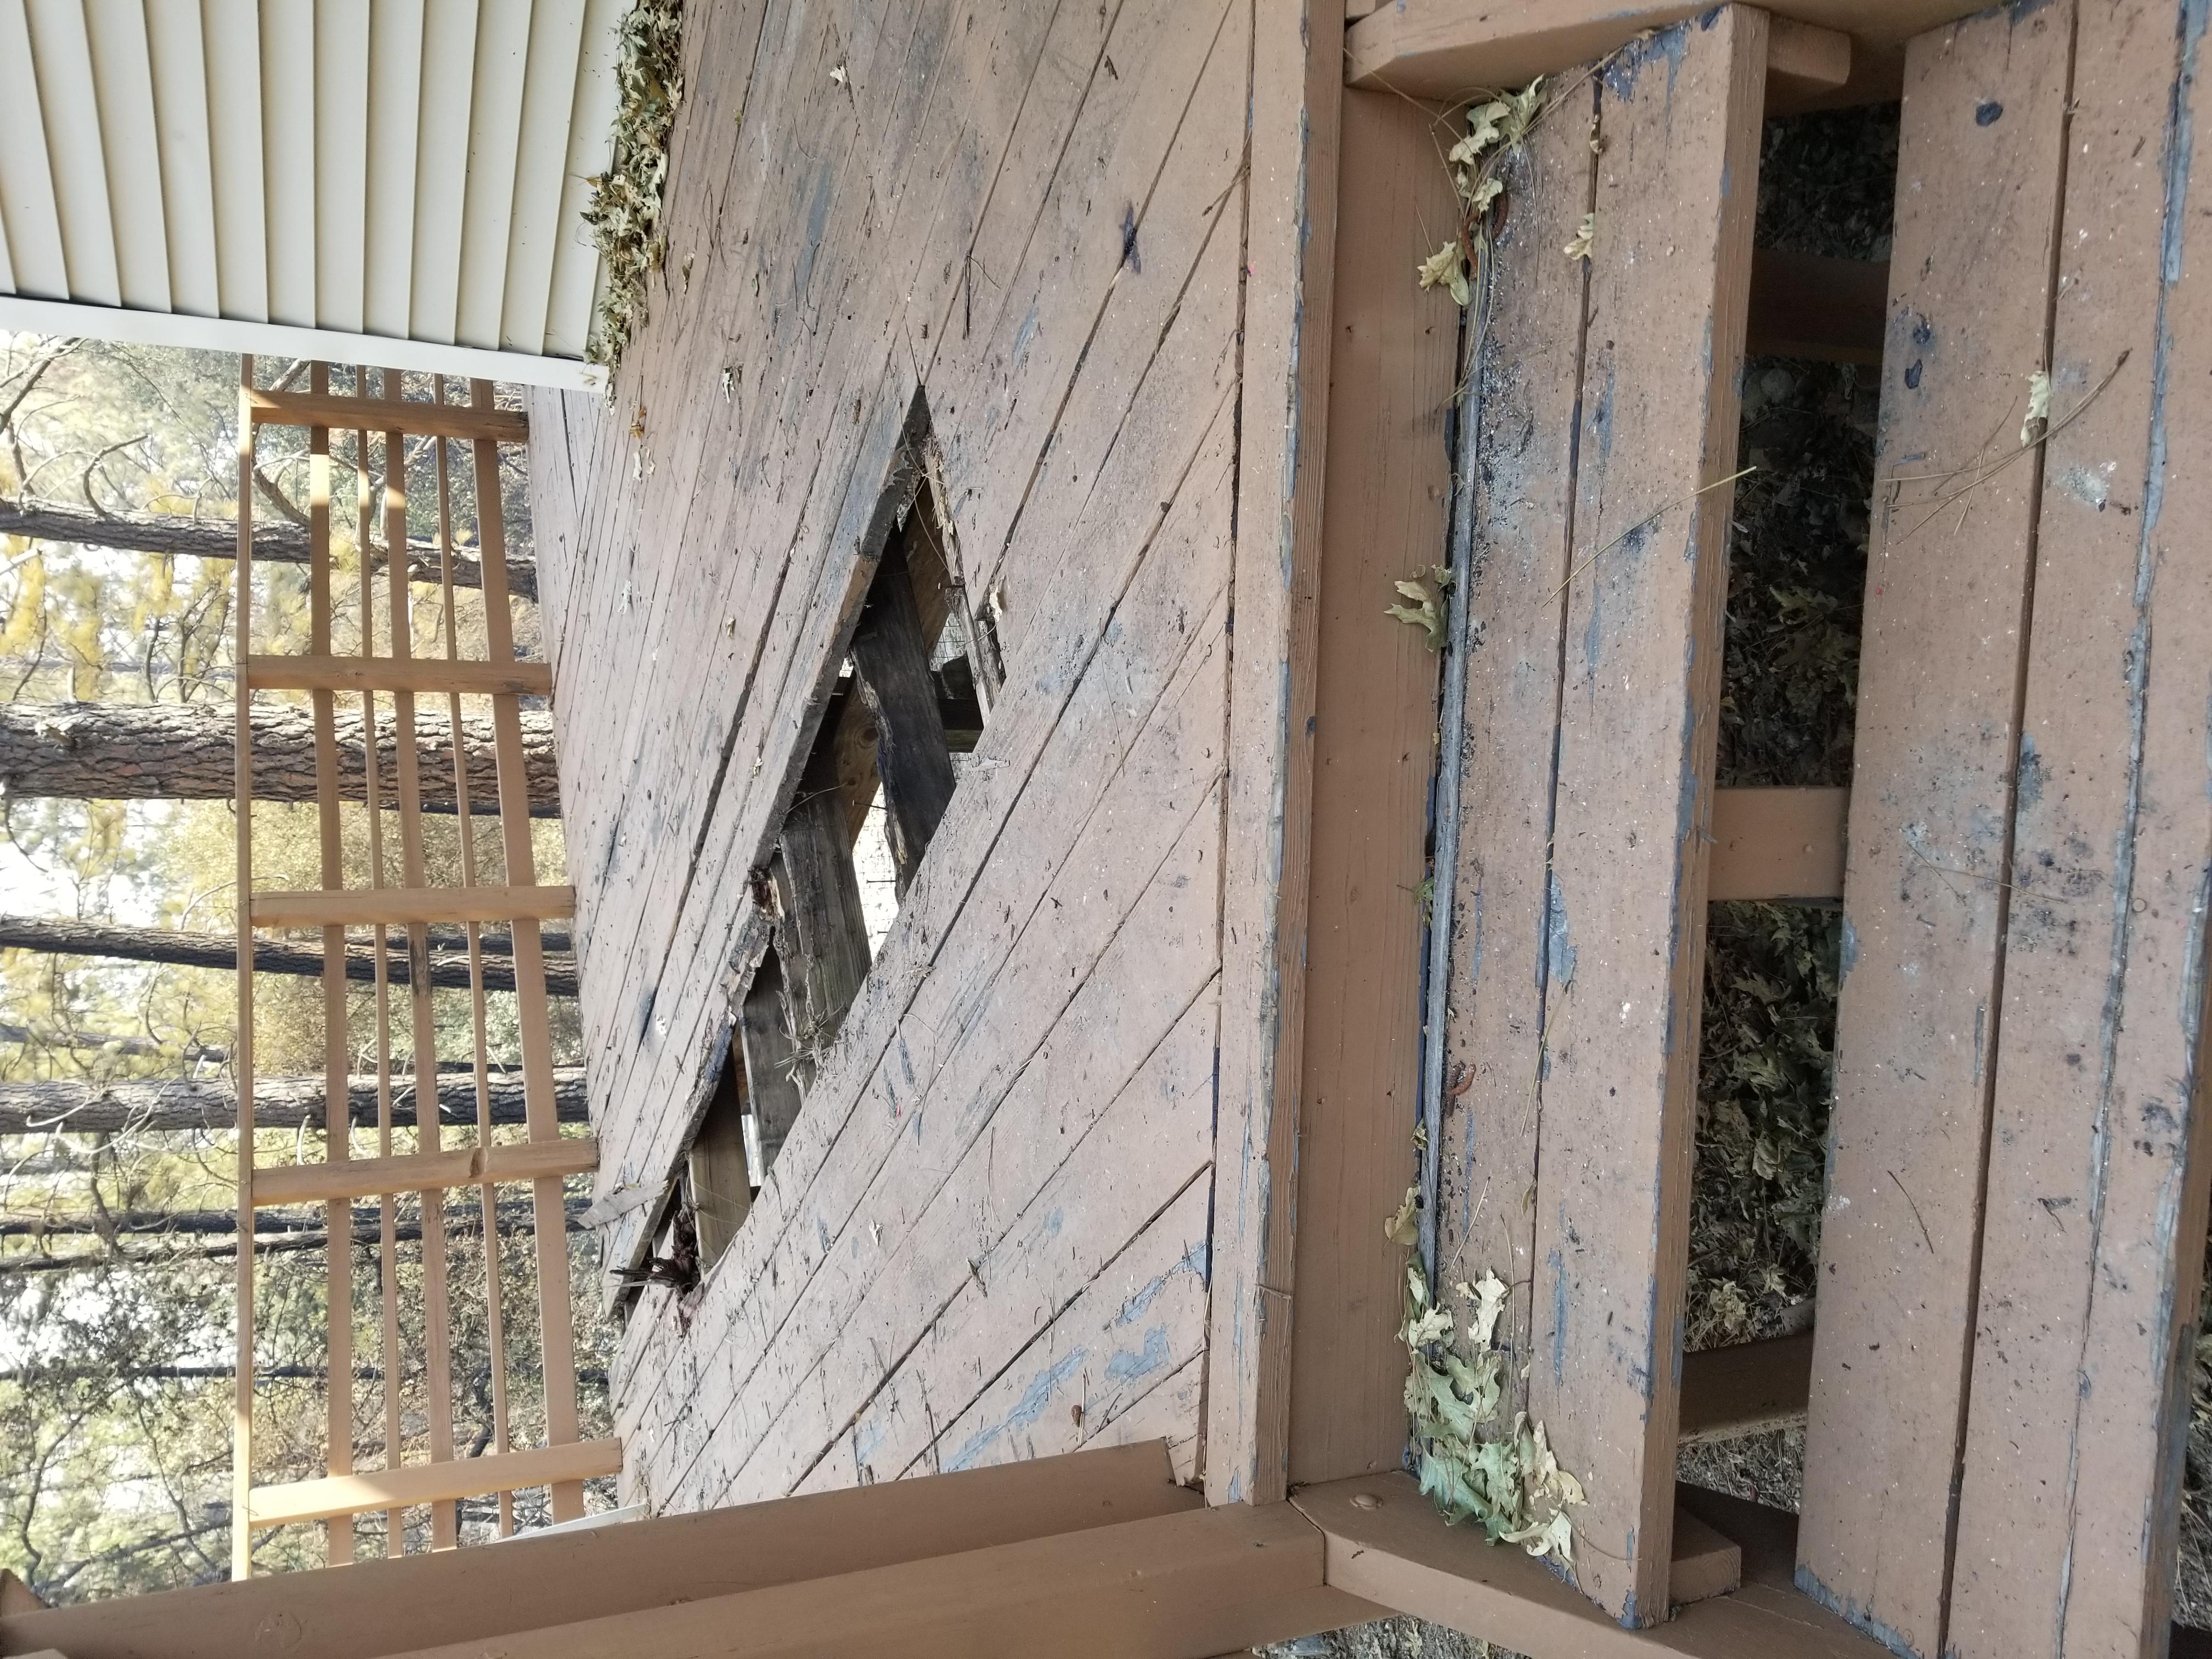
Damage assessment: minor